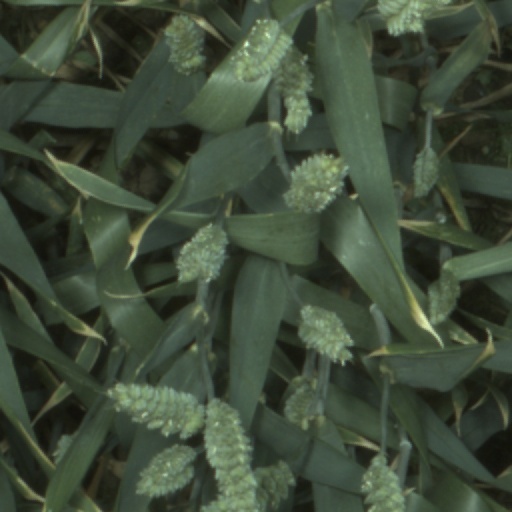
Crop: wheat